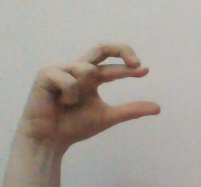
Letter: thal